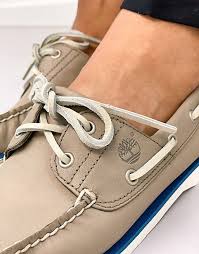
Label: Boat